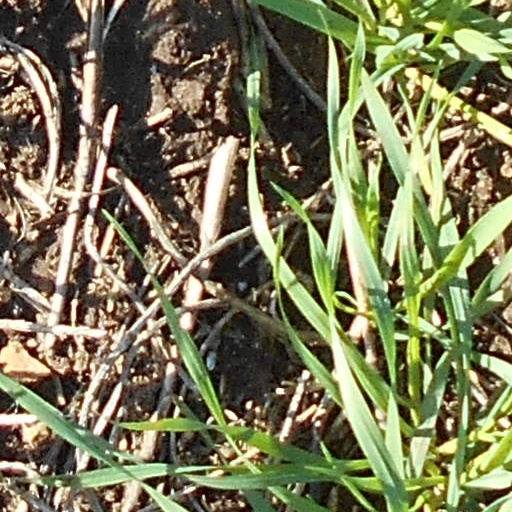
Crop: wheat